Meka Rangaiah Appa Rao

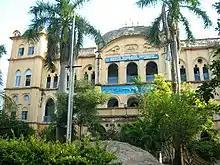

The University college of Acharya Nagarjuna University at Nuzvid was named after him as Dr. M. R. Appa Row Campus.